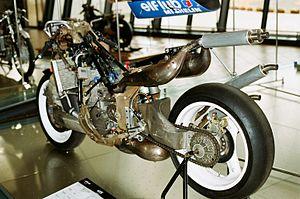
Le pétrolier français Elf s'est engagé en compétition moto dans les années 1970 et 1980, avec des solutions techniques particulièrement innovantes, protégées par 18 brevets. Elf retenta l'aventura dans les années 1990 avec R.O.C mais cette fois en tant que partenaire technique. Le dernier engagement d'une Elf eu lieu en 2001 sous le nom de Pulse.